Ibrahim Awal

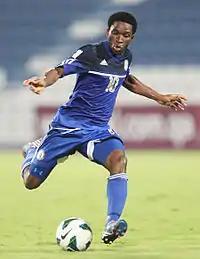
Ibrahim Awal

Ibrahim Awal (born 20 July 1990) is a Qatari footballer who played as a striker for Al-Khor SC.